Shiv Durga Temple of Bay Area

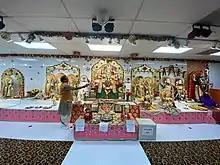

Shiv Durga Temple of Bay Area is a Hindu temple in Santa Clara, California that serves the Hindu population of the San Francisco Bay Area. The temple opened in December 2012. The main deity of the temple is Goddess Durga. The temple also has idols of other deities such as Lord Ganesha, Sai Baba, Shiva Linga and Radha Krishna. The temple is visited by 100,000 Hindu pilgrims per year.